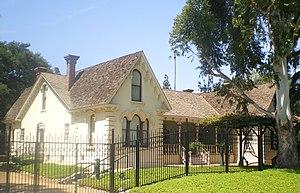
Ceci est la liste des lieux historiques inscrits sur le registre national dans le comté de Los Angeles en Californie.